Russian famine of 1921–1922

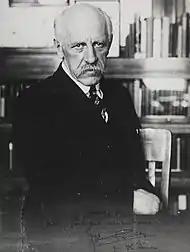
The Norwegian explorer and diplomat Fridtjof Nansen was honored with the 1922 Nobel Peace Prize, in part for his work as High Commissioner for Relief In Russia.

In the summer of 1921, during one of the worst famines in history, Vladimir Lenin, the head of the new Soviet government, along with Maxim Gorky, appealed in an open letter to "all honest European and American people" to "give bread and medicine". In an open letter to all nations, dated 13 July 1921, Gorky described the crop failure which had brought his country to the brink of starvation. Herbert Hoover, who would later become the U.S. President, responded immediately, and negotiations with Russia took place at the Latvian capital, Riga. A European effort was led by the famous Arctic explorer Fridtjof Nansen through the International Committee for Russian Relief (ICRR).